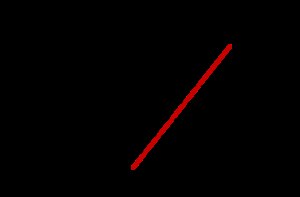
Saxofon / Klang
Spilbare noter
En saxofon er et transponerende instrument af typen træblæser, selvom den normalt er lavet af messing. Den blev opfundet i 1840'erne af den belgiske instrumentbygger Adolphe Sax.